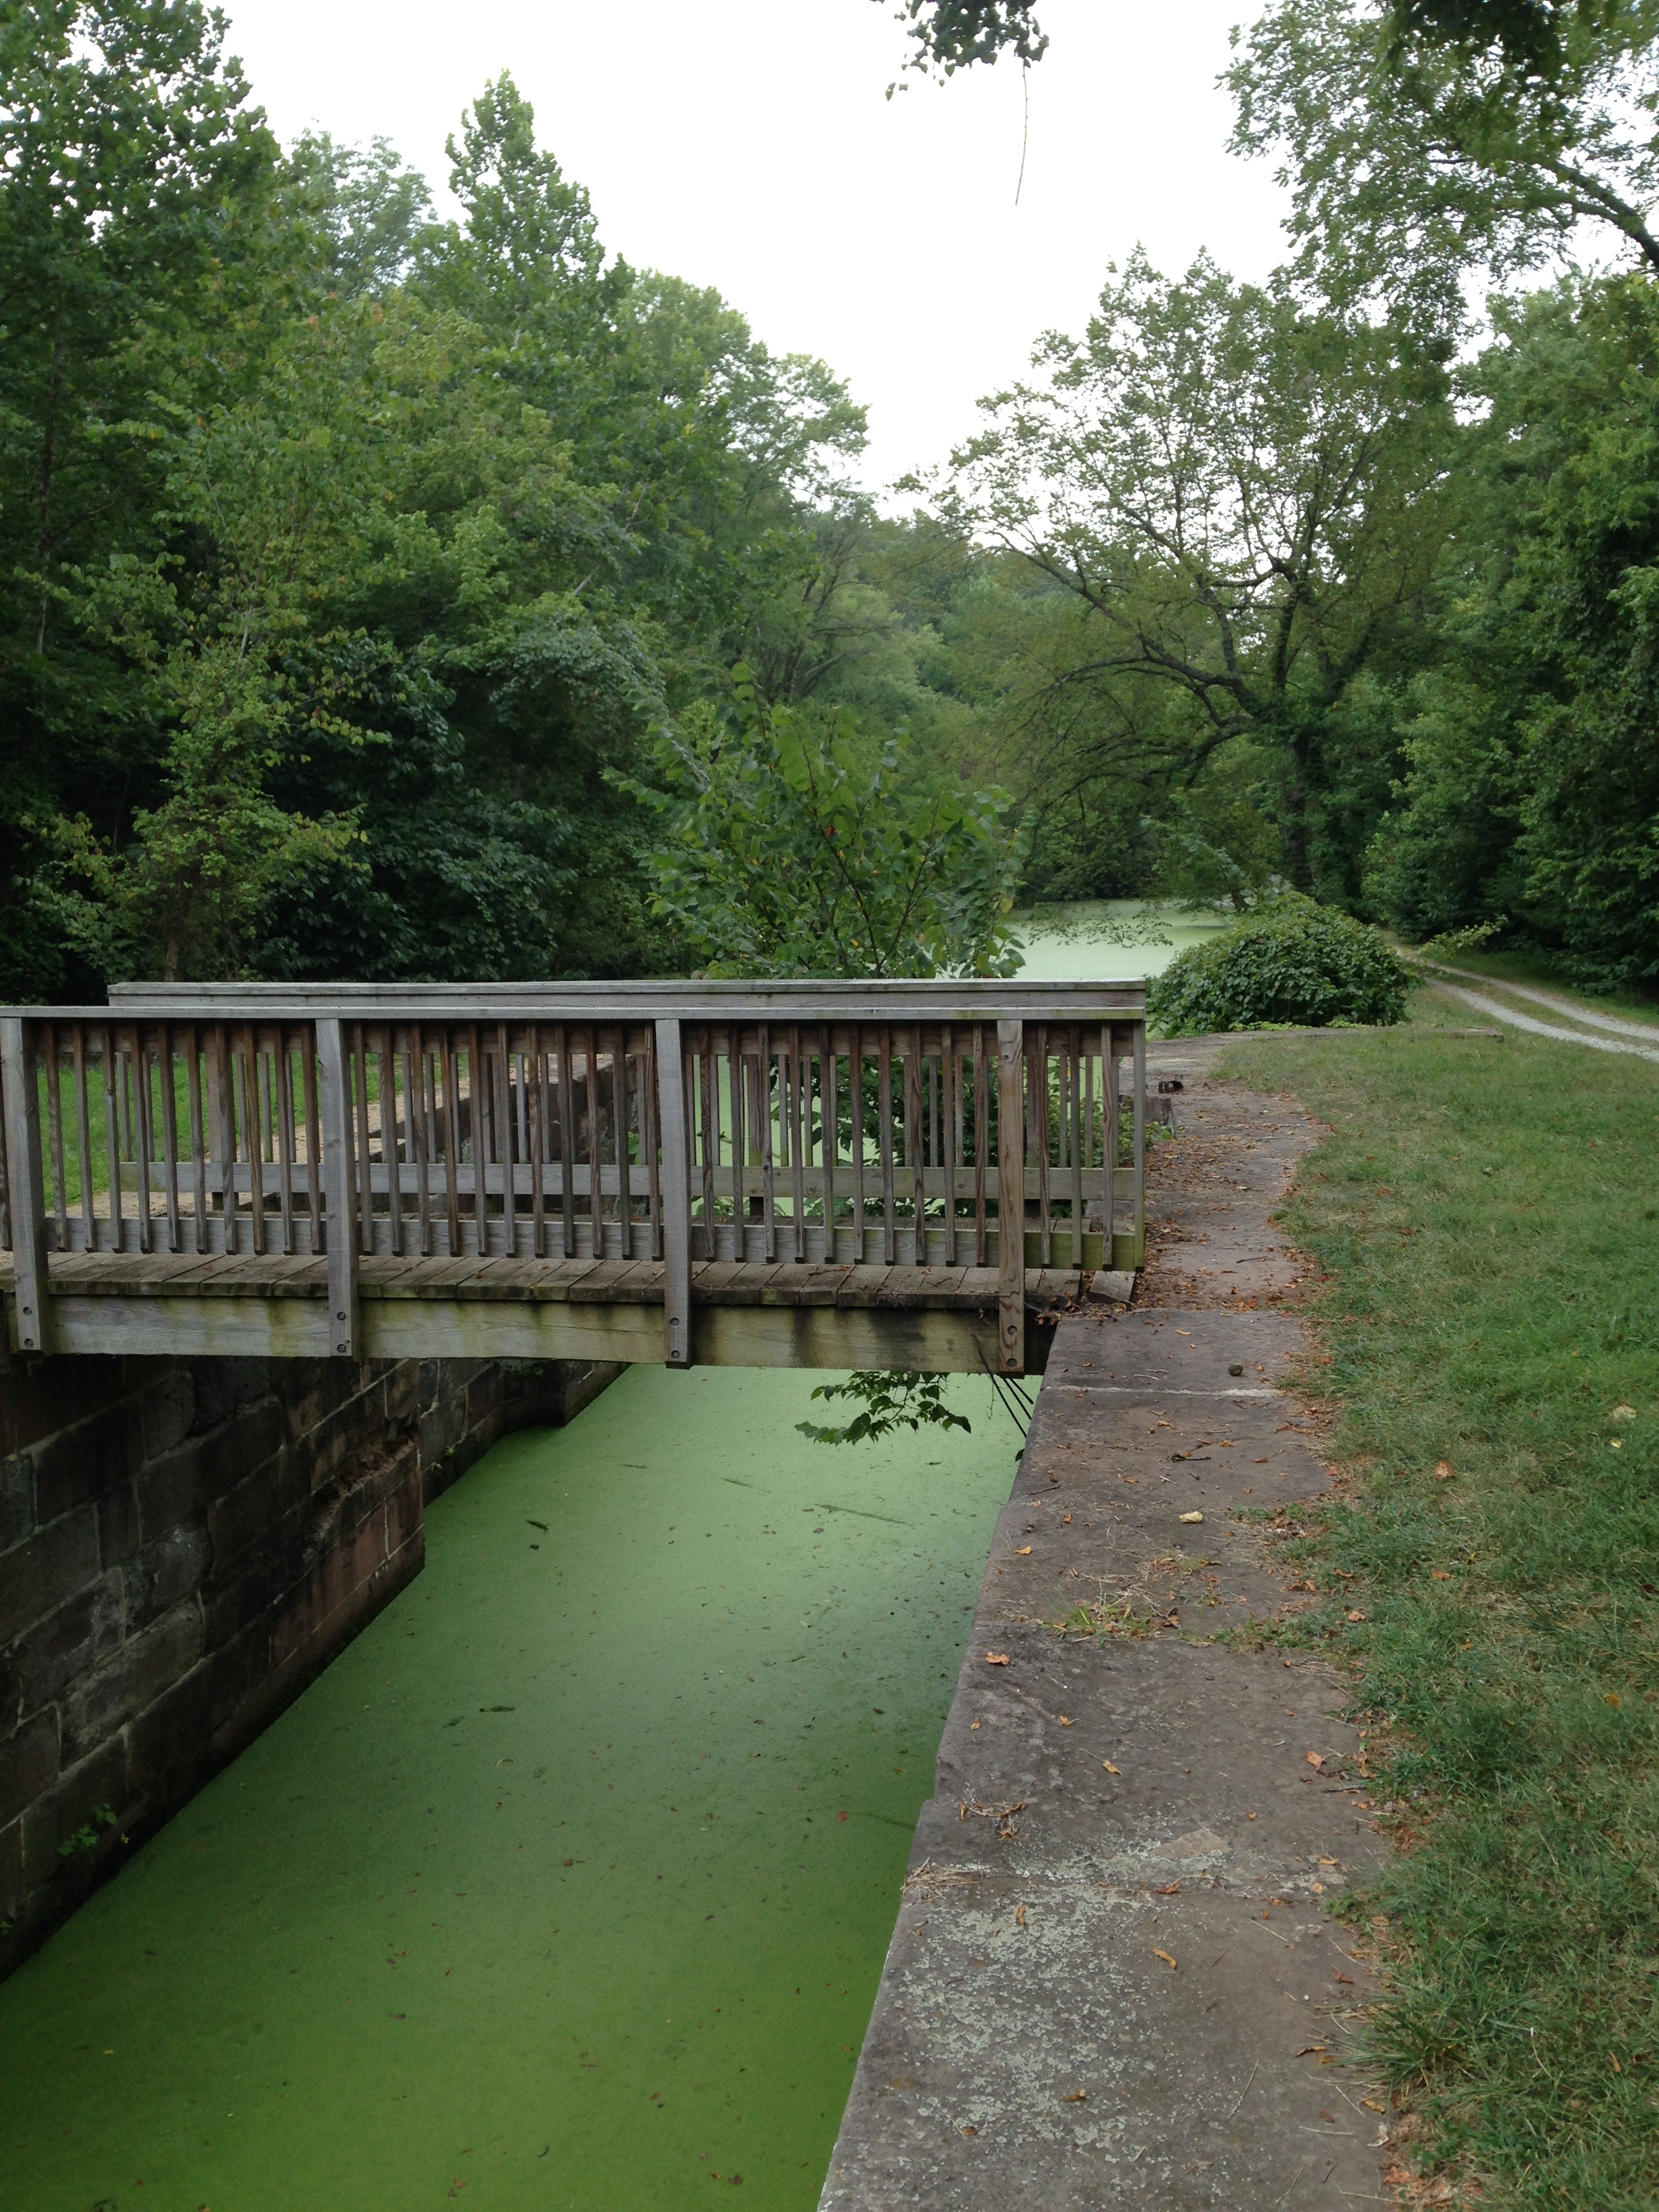
bridge, river, canal, walkway, summer, green, backyard, garden, waterway, estate